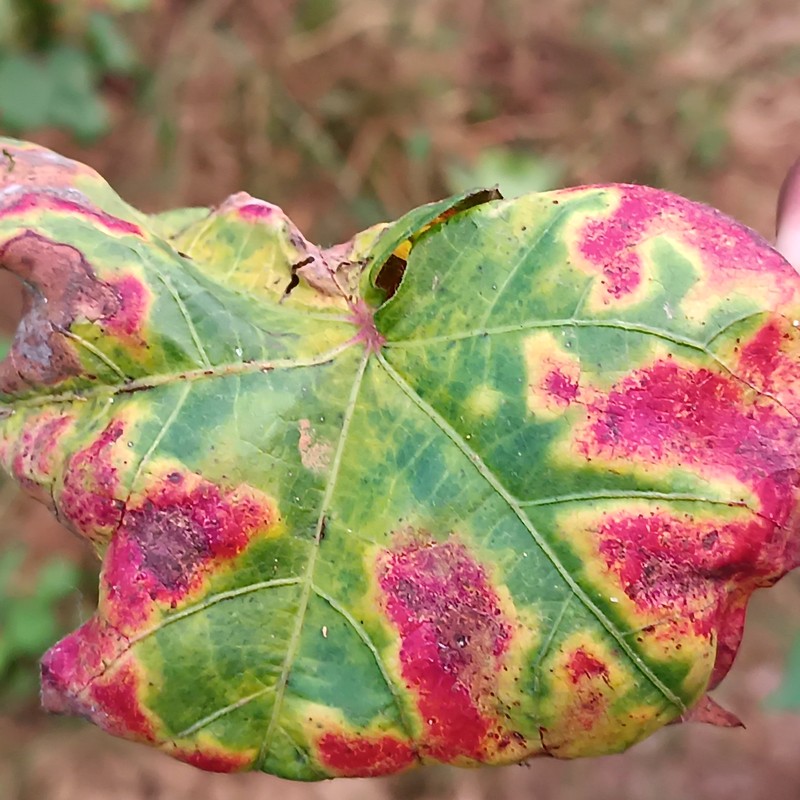
Label: Leaf Redding